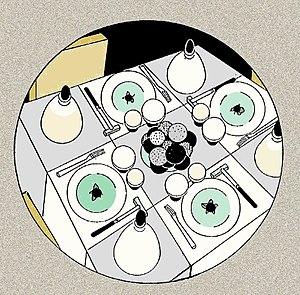
il y a peu d'iconographie sur Austin de Croze, celle la situe bien l'époque
Austin de Croze, de son nom Joseph Augustin de Croze-Magnan, est un écrivain français, folkloriste, musicien, journaliste, auteur gastronomique et œnologue fondateur du mouvement de la cuisine régionaliste.